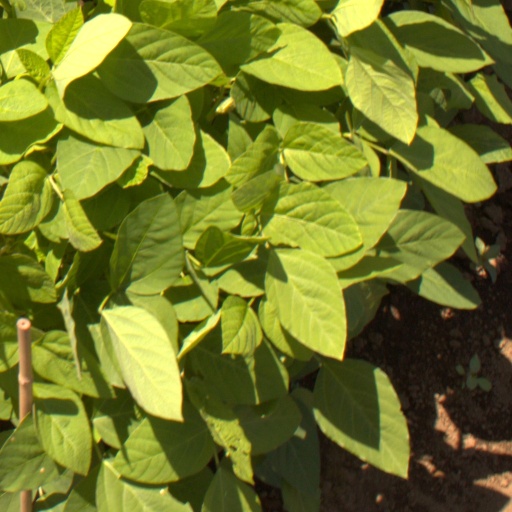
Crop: soybean